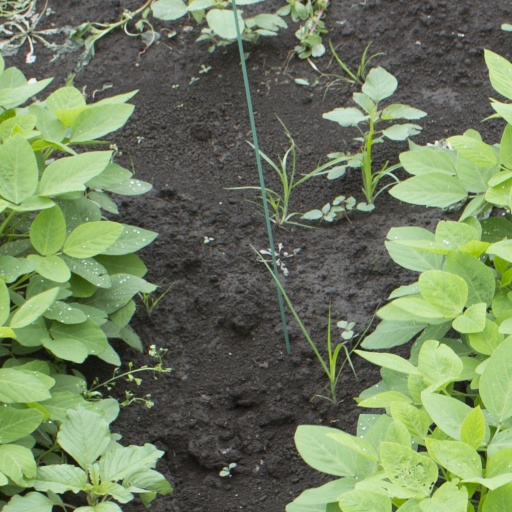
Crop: soybean